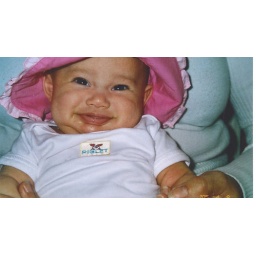
A cute smile with a hat held by her Aunt Carol.